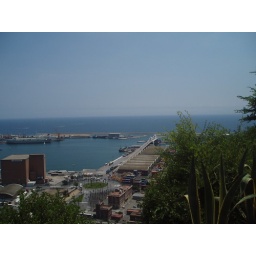
Cruise Terminal is over the bridge to the right, smaller ships and ferry port on the left.